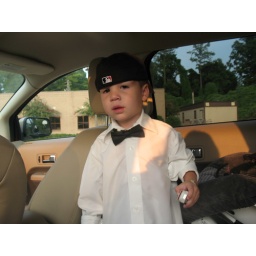
Very tired boy reached for his hat as soon as he got in the car.